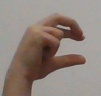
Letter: thal